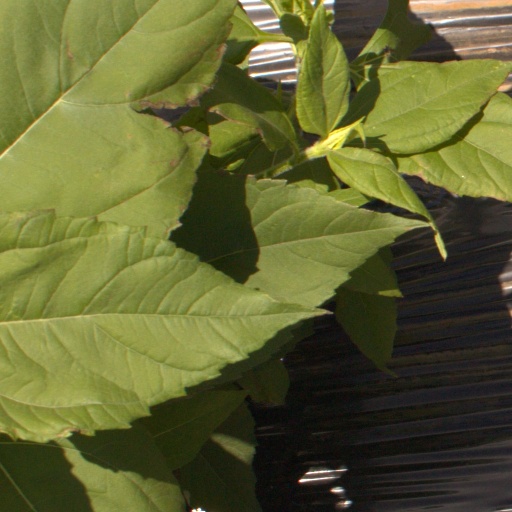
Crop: Jerusalem artichoke